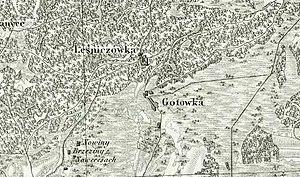
Leśniczówka est un village polonais de la gmina de Ruda-Huta dans le powiat de Chełm de la voïvodie de Lublin dans l'est de la Pologne, à la frontière avec l'Ukraine.
Gotówka est un village polonais de la gmina de Ruda-Huta dans le powiat de Chełm de la voïvodie de Lublin dans l'est de la Pologne, à la frontière avec l'Ukraine.